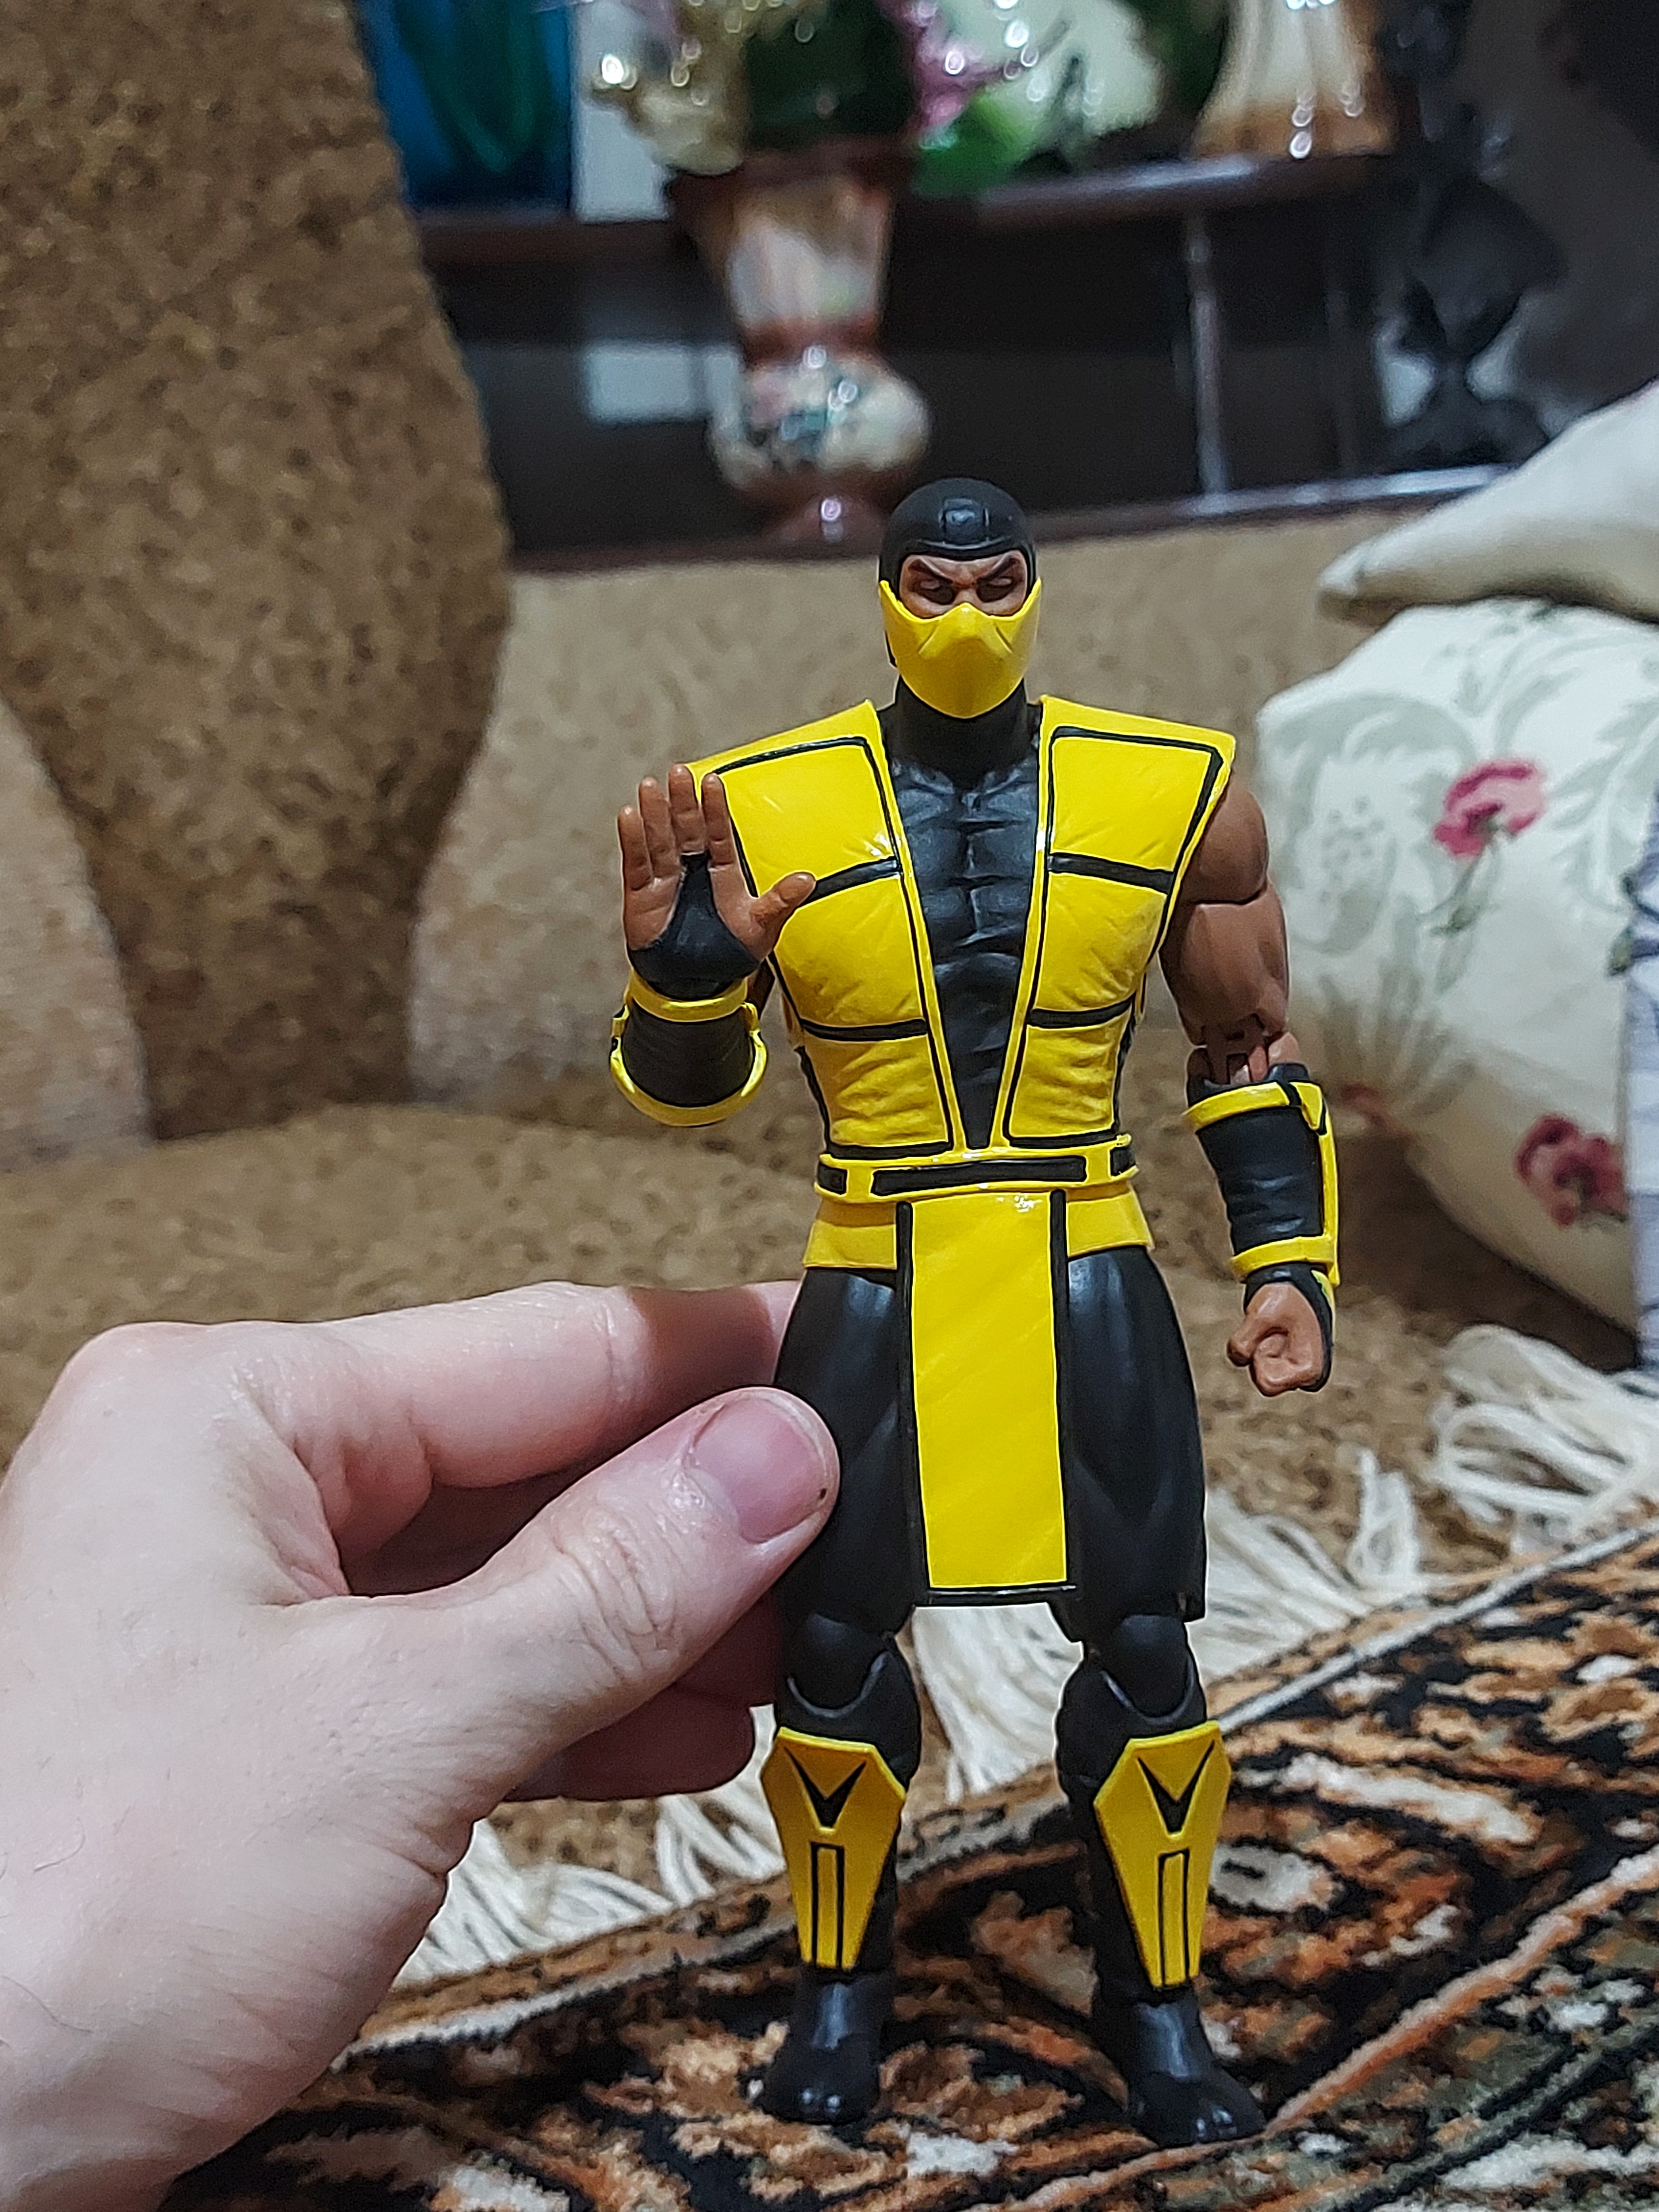
scorpion, storm, collectibles, toy, yellow, hat, art, personal protective equipment, fictional character, electric blue, action figure, machine, costume, uniform, figurine, costume design, fiction, fashion design, armour, hero, suit